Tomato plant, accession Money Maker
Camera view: horizontal (90 deg, fisheye); turntable rotation: 0 degrees
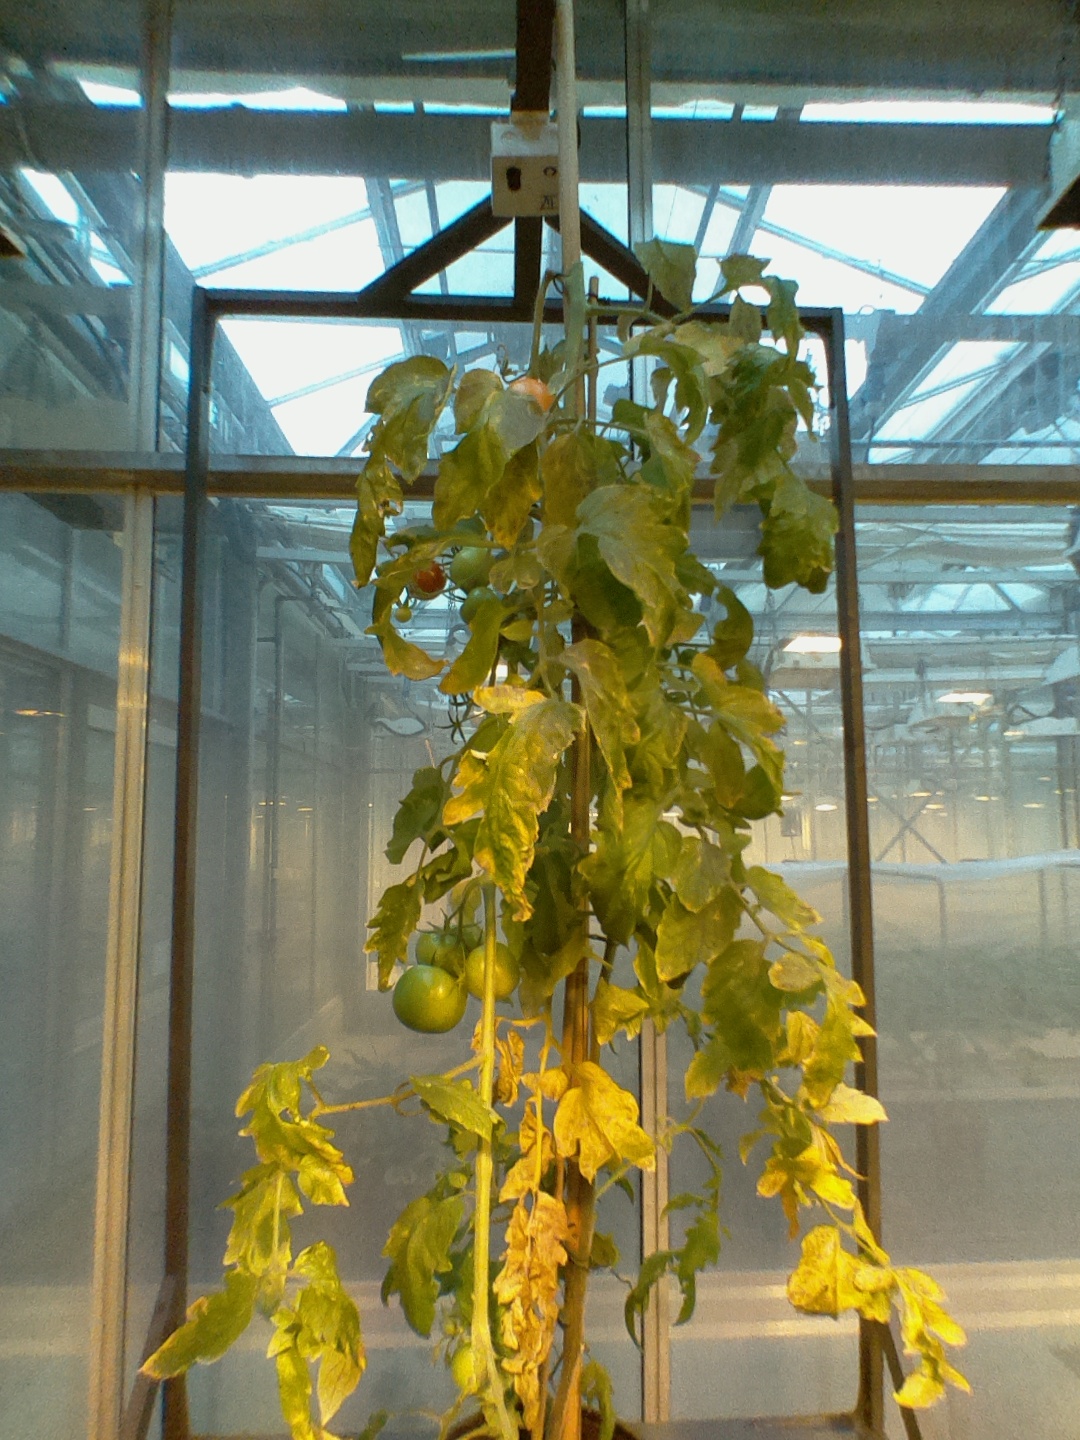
BBCH growth stage 81: 10%-20% of fruits show typical fully ripe color